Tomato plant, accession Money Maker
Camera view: bottom (45 deg); turntable rotation: 30 degrees
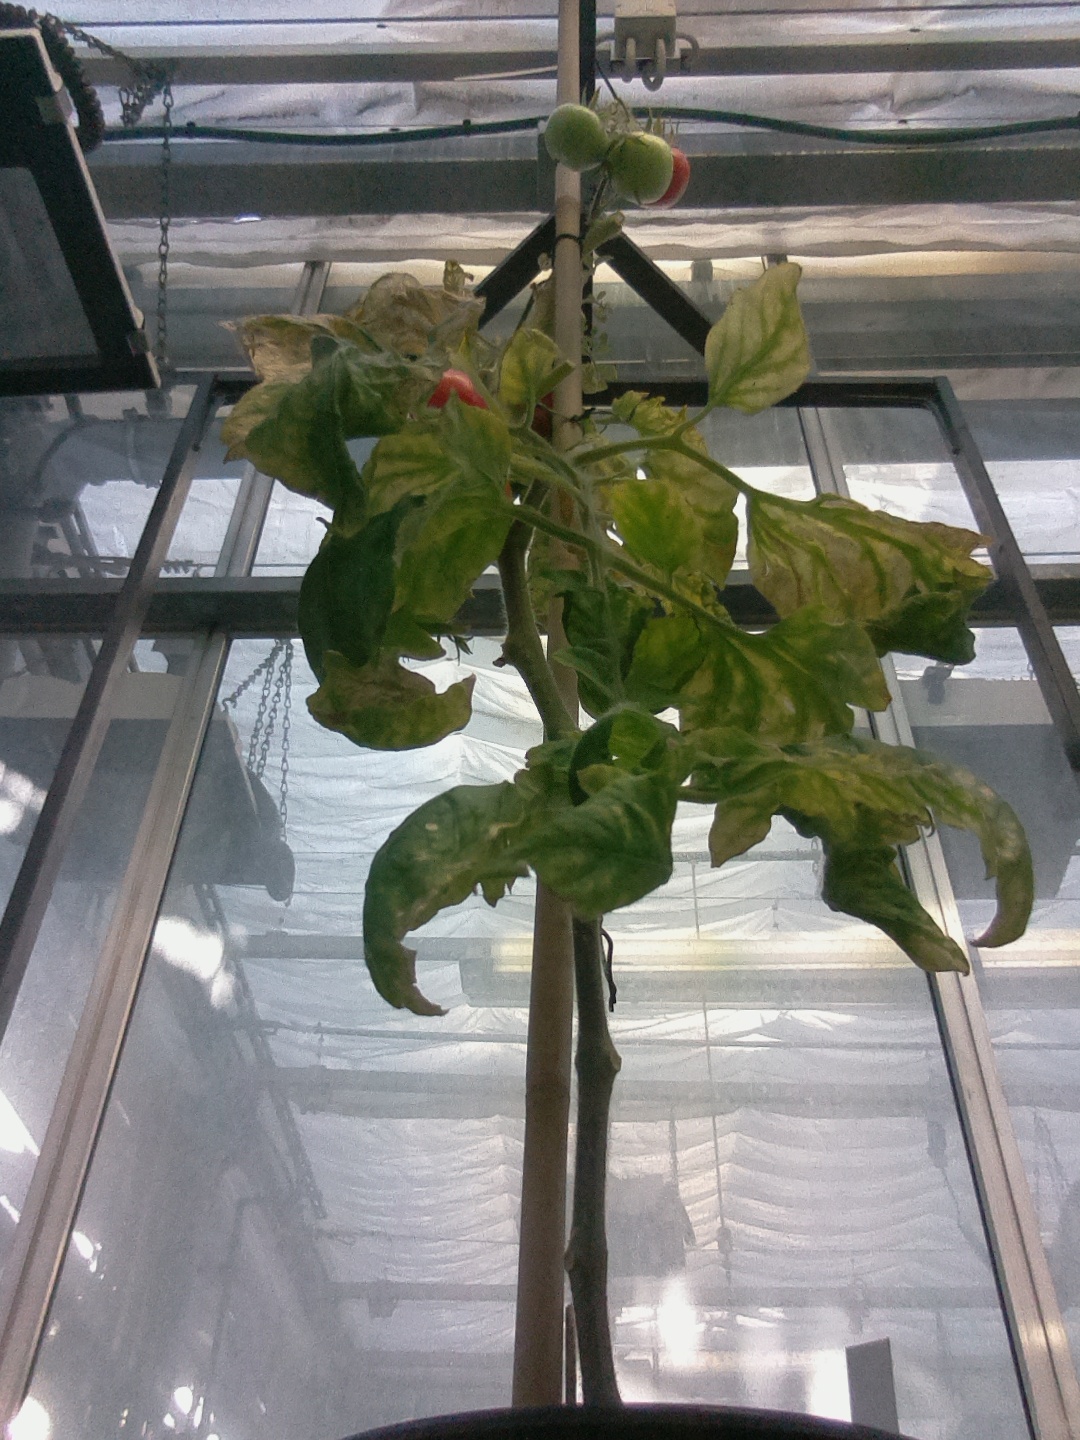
BBCH growth stage 85: 50%-60% of fruits show typical fully ripe color